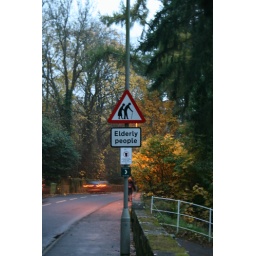
a sign in inverness that tickled me. this was right after we saw: ! red squirrels sign